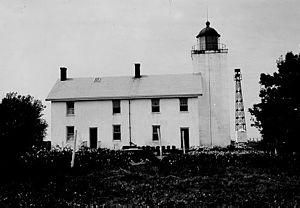
Le phare de Horton Point, est un phare situé dans le village de Southold, New York sur la côte nord-est de Long Island, dans le comté de Suffolk.